Essay (philately)

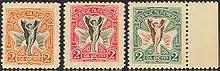
Three 1922 Irish bi-colour essays printed by Hely Ltd.

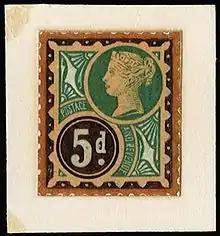
A British postage stamp essay, believed to be for the 1887 Jubilee issue.

In philately, an essay is a design for a proposed stamp submitted to the postal authorities for consideration but not used, or used after alterations have been made. By contrast, a proof is a trial printing of an accepted stamp.